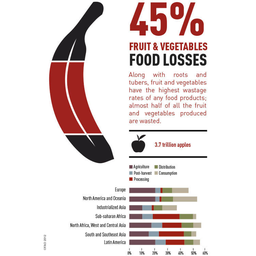
Label: generalcompost